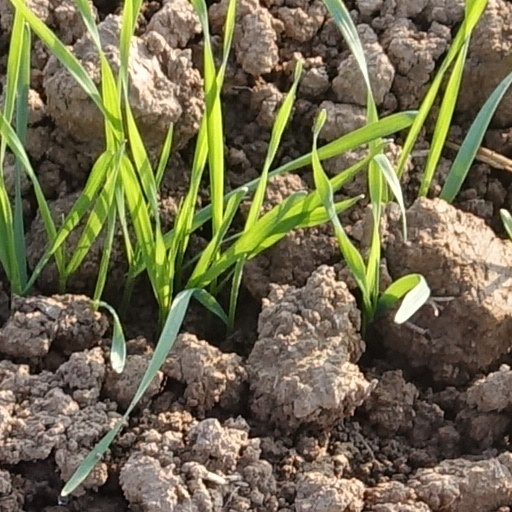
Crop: wheat